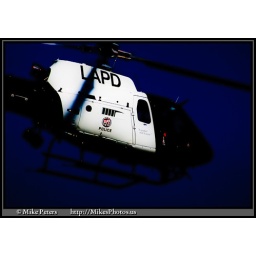
LAPD A-Star Air Ship painted in the new black and white scheme. N662PD @ 2010 American Heroes Airshow